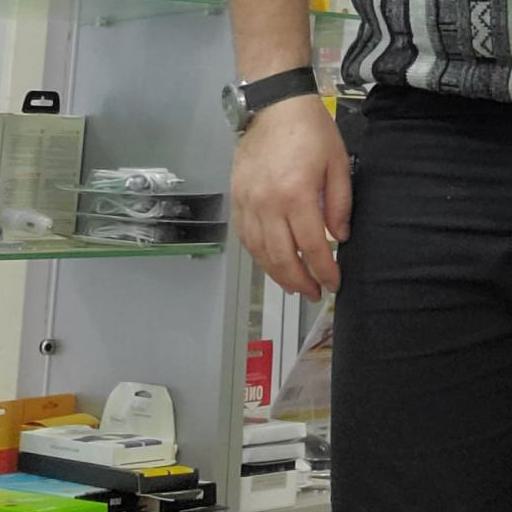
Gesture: no_gesture